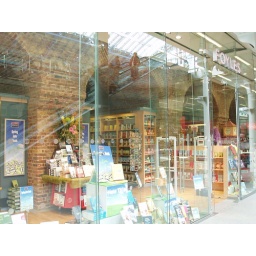
The station escalators reflected in the plate glass window